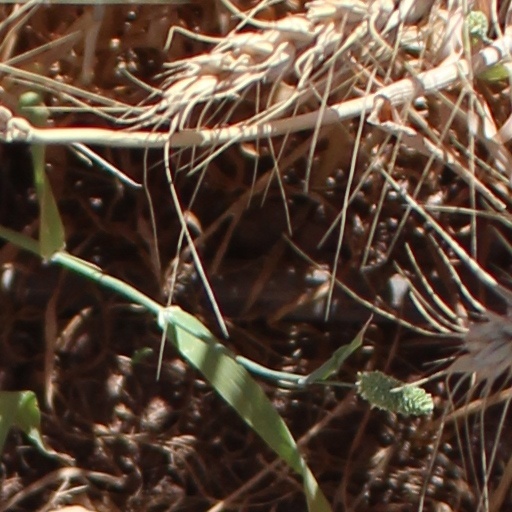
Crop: wheat